Rosebush, Pembrokeshire

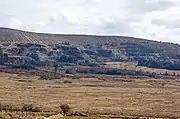
Rosebush Quarry, 2010

Rosebush quarry was a modest but locally significant mining operation in the Welsh slate industry. Quarrying at Rosebush began in 1842 and continued until the end of the century. The quarry supplied slate for the roof of Westminster Palace. Slate was ferried around the county by the old railway; some was taken to Fishguard via the Rosebush and Fishguard Railway to be shipped abroad. To the north, there had been quarrying at Prescelly quarry (later called Bellstone quarry, a literal translation of Maenclochog) since 1825.